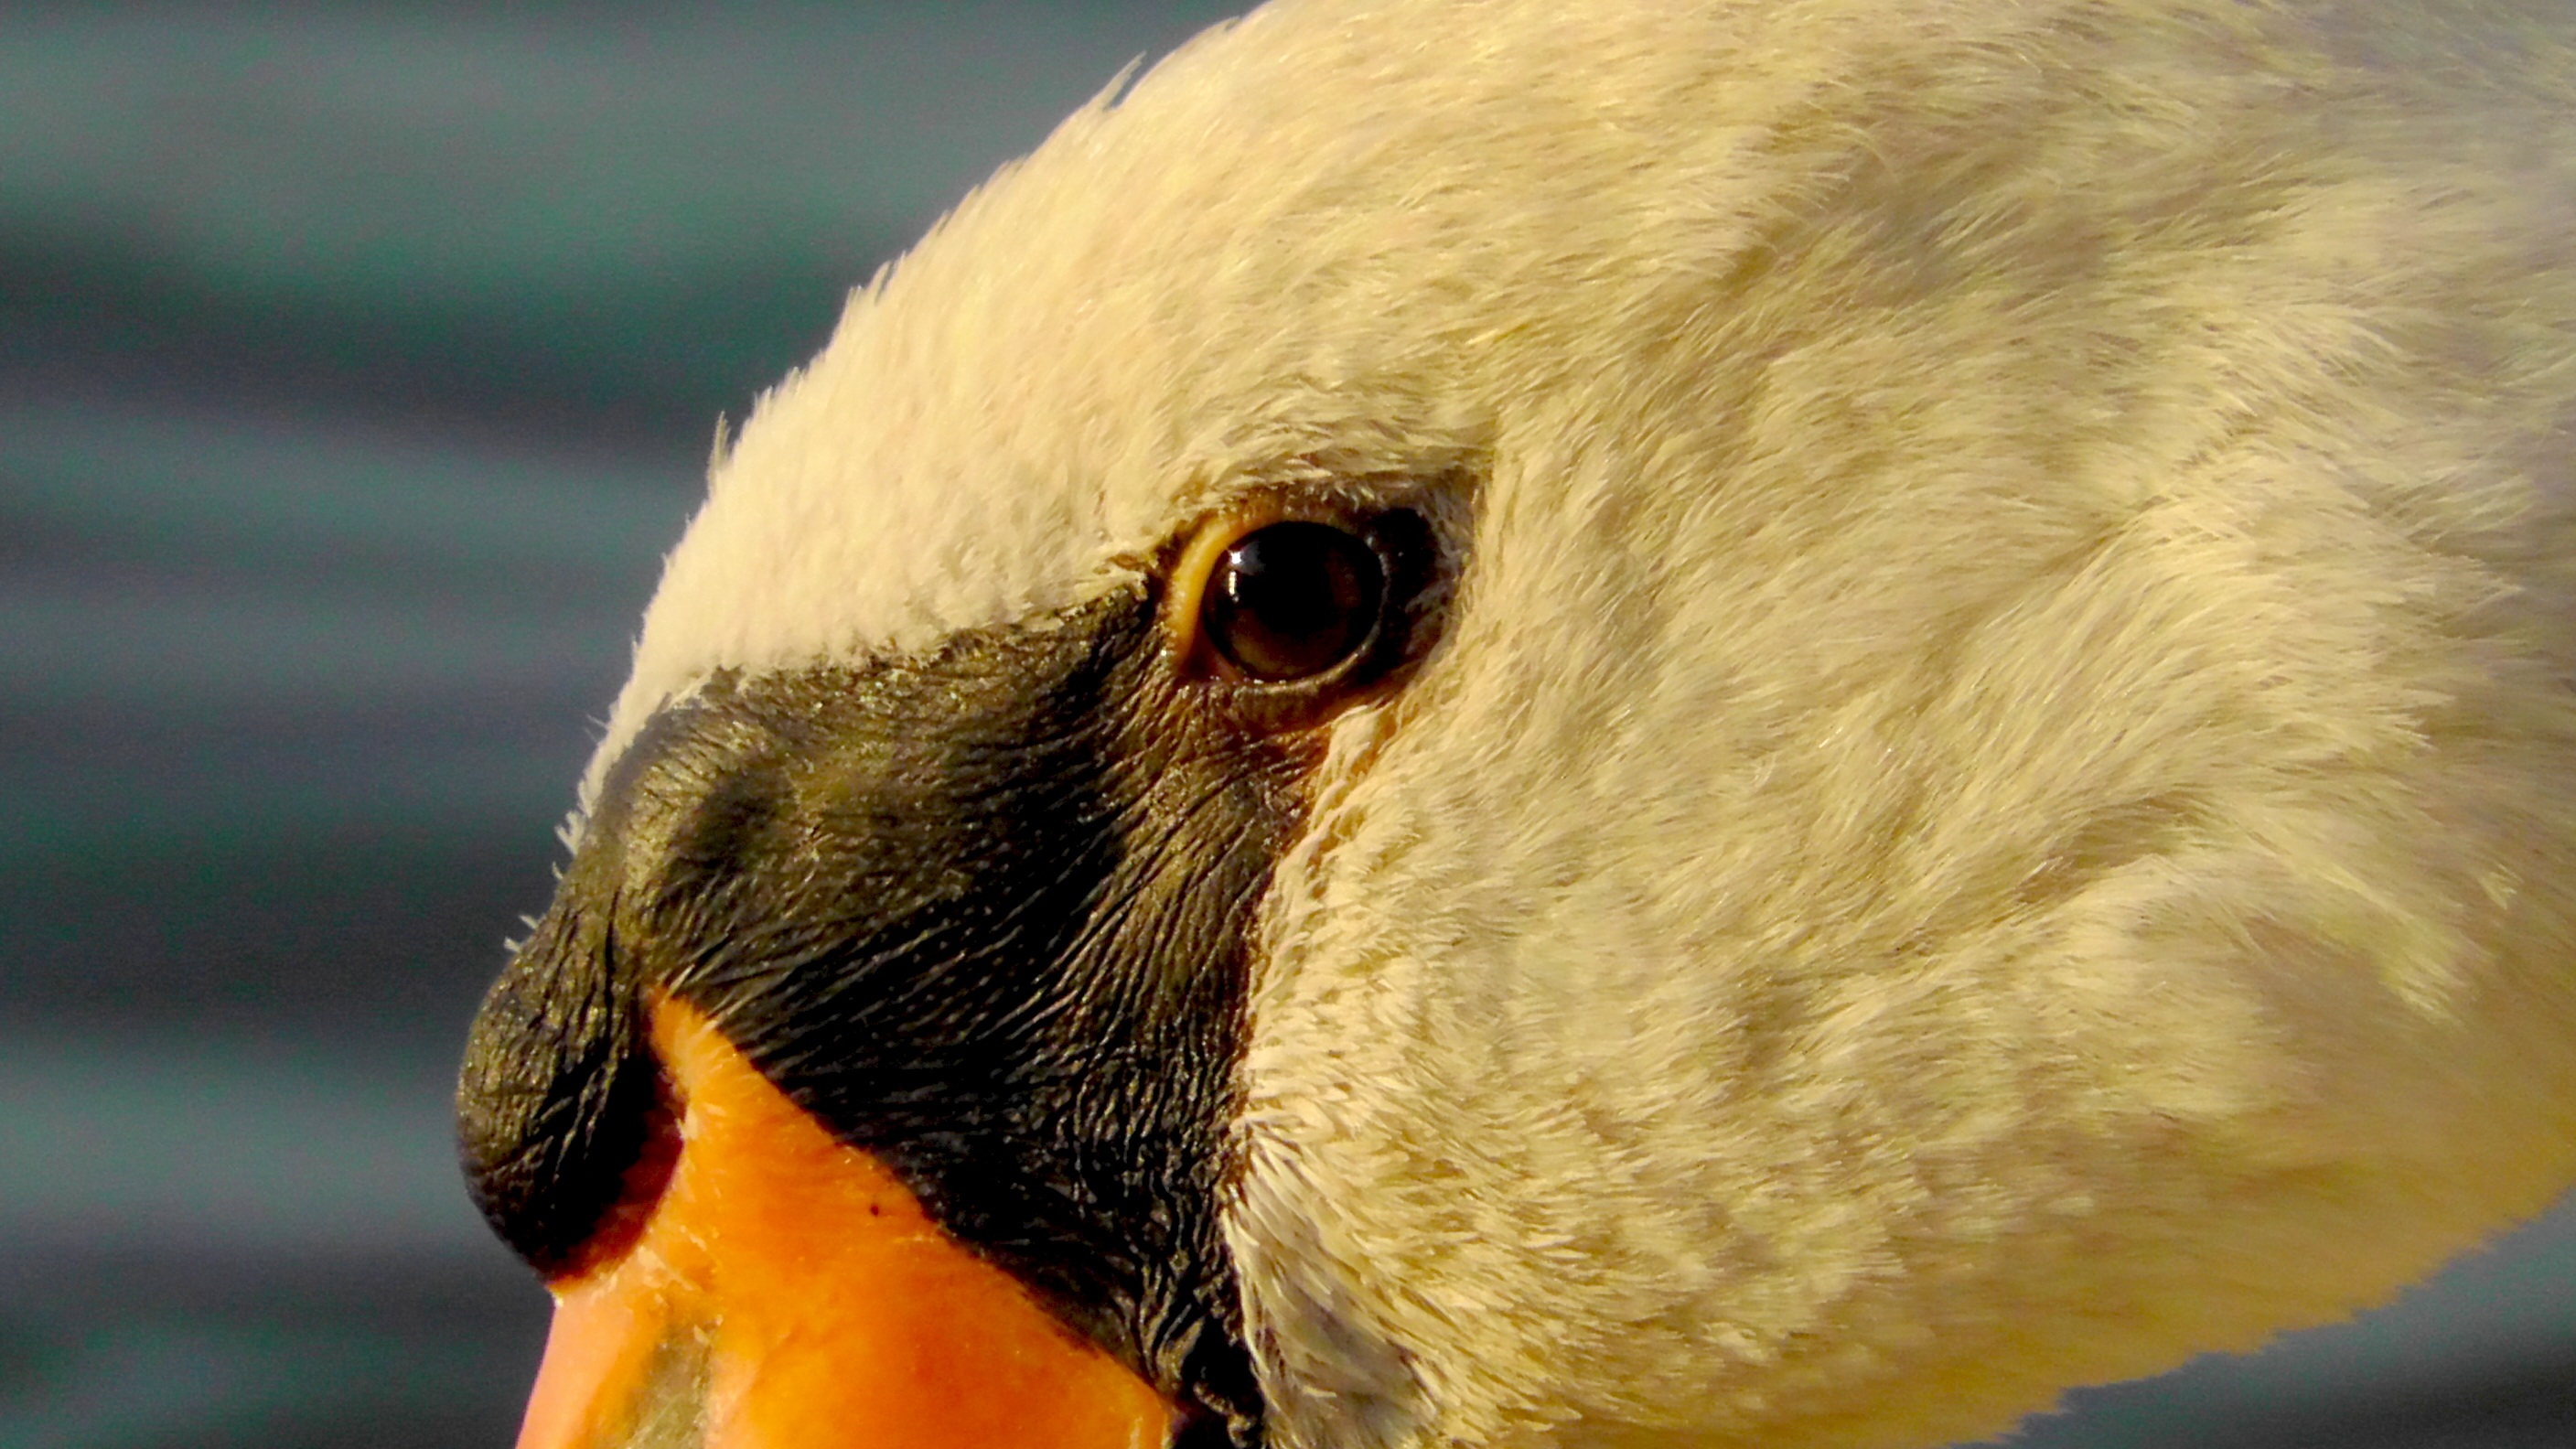
nature, bird, wing, wildlife, portrait, beak, fauna, poultry, close up, swan, nose, eye, animals, head, vertebrate, bill, waterfowl, water bird, ducks geese and swans